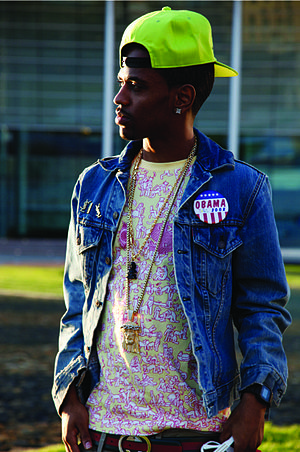
Big Sean
Big Sean i november 2009.
Sean Michael Leonard Anderson, er en amerikansk rapper, bedre kendt som Big Sean.